Dylan Kwasniewski

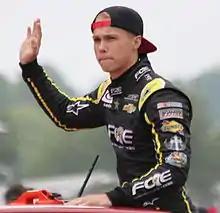
Kwasniewski at Road America in 2015

Dylan Kwasniewski (born May 31, 1995) is an American real estate broker, businessman, entrepreneur, and former professional stock car racing driver. He last competed part-time in the NASCAR Xfinity Series, driving the No. 97 Chevrolet Camaro for Obaika Racing. Kwasniewski is the only driver in history to score both the ARCA Menards Series East and ARCA Menards Series West championships, he was also a developmental driver for Chip Ganassi Racing. In 2020 he co-founded 6 Summit Capital, before that he was Vice President of Colliers International starting in 2017 where he garnered $105 million dollars in deal volume in only 3 years.